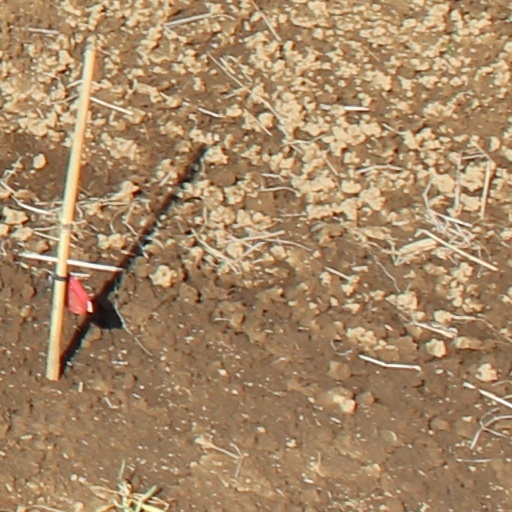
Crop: wheat